Loader (equipment)

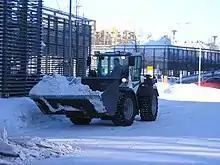
Loader removing snow in Jyväskylä, Finland

A loader is a heavy equipment machine used in construction to move or load materials such as soil, rock, sand, demolition debris, etc. into or onto another type of machinery (such as a dump truck, conveyor belt, feed-hopper, or railroad car).